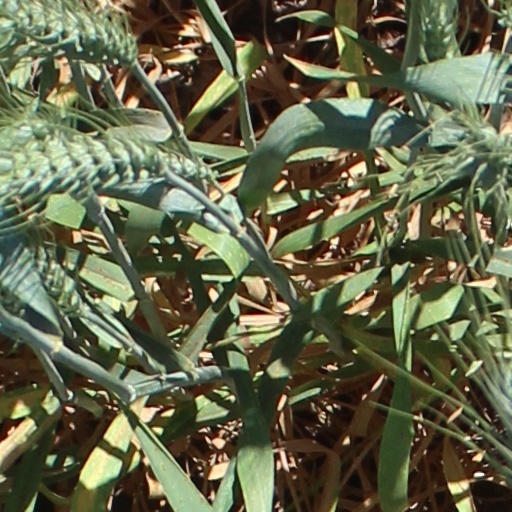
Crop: wheat